Komorie Station

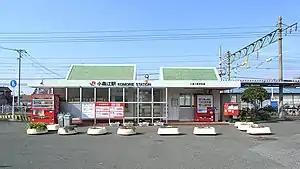
The station building in January 2007

is a passenger railway station located in Moji-ku, Kitakyushu, Japan, operated by Kyushu Railway Company (JR Kyushu).